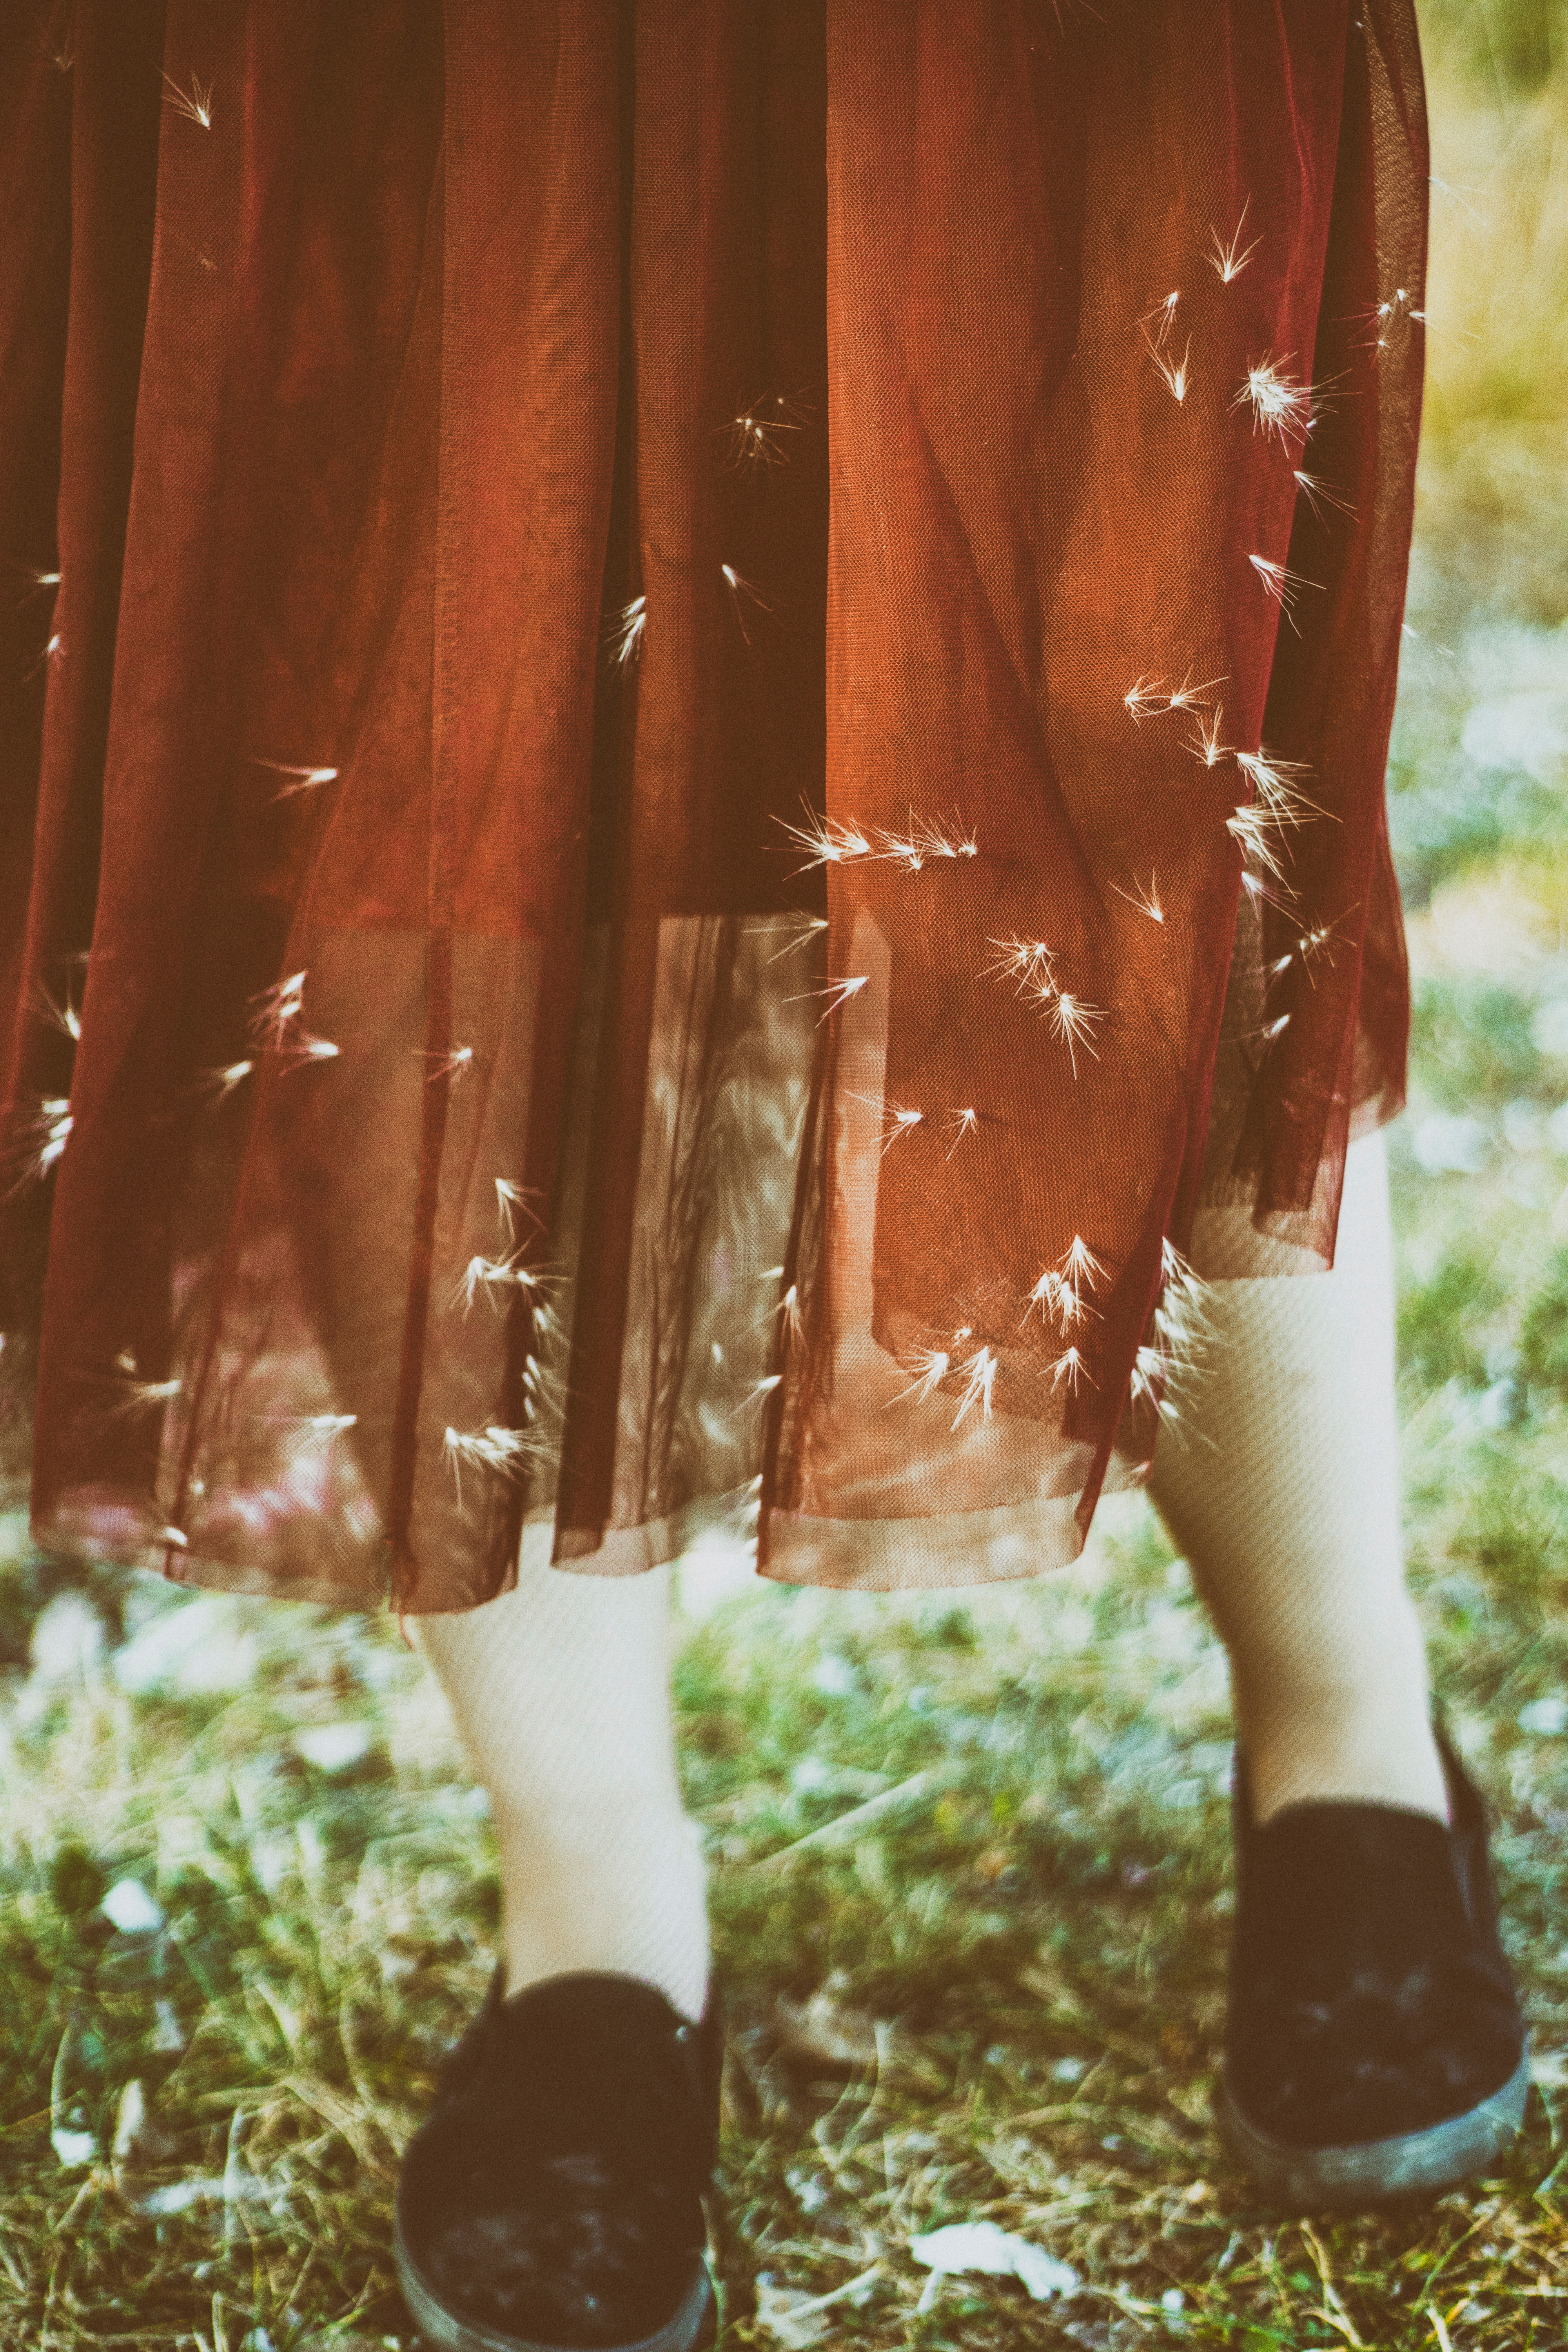
photograph, girl, light, tree, sunlight, wood, grass, fun